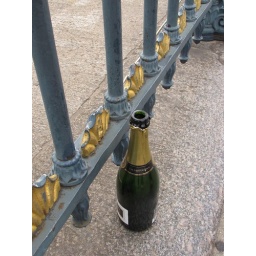
how they brown bag it in paris